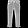
Label: Trouser